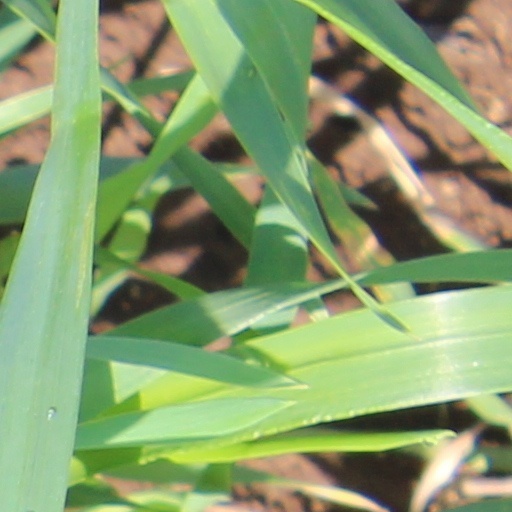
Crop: wheat